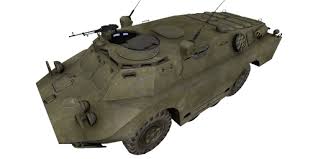
Label: BRDM